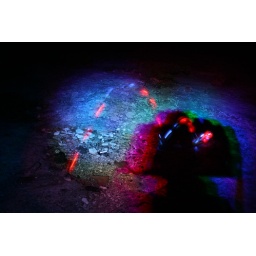
silhouette of camera in LED light, flashing ball bouncing across the ground